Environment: real
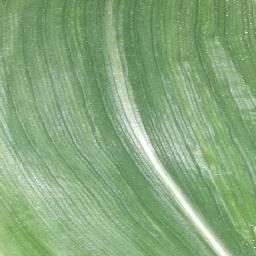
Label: healthy